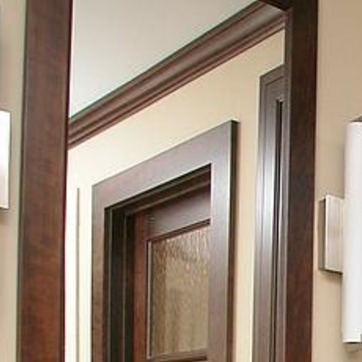
Material: mirror